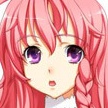
Portrait style: Anime Portrait